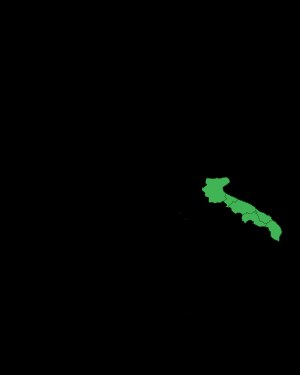
Apulien
Apulien
Apulien er en region i det sydøstlige Italien. Den udgør "hælen" i den italienske støvle. Regionens areal er 19.345 km², og har cirka 4 millioner indbyggere. Den grænser op til regionerne: Molise mod nord, Campania mod vest, og Basilicata mod sydvest.